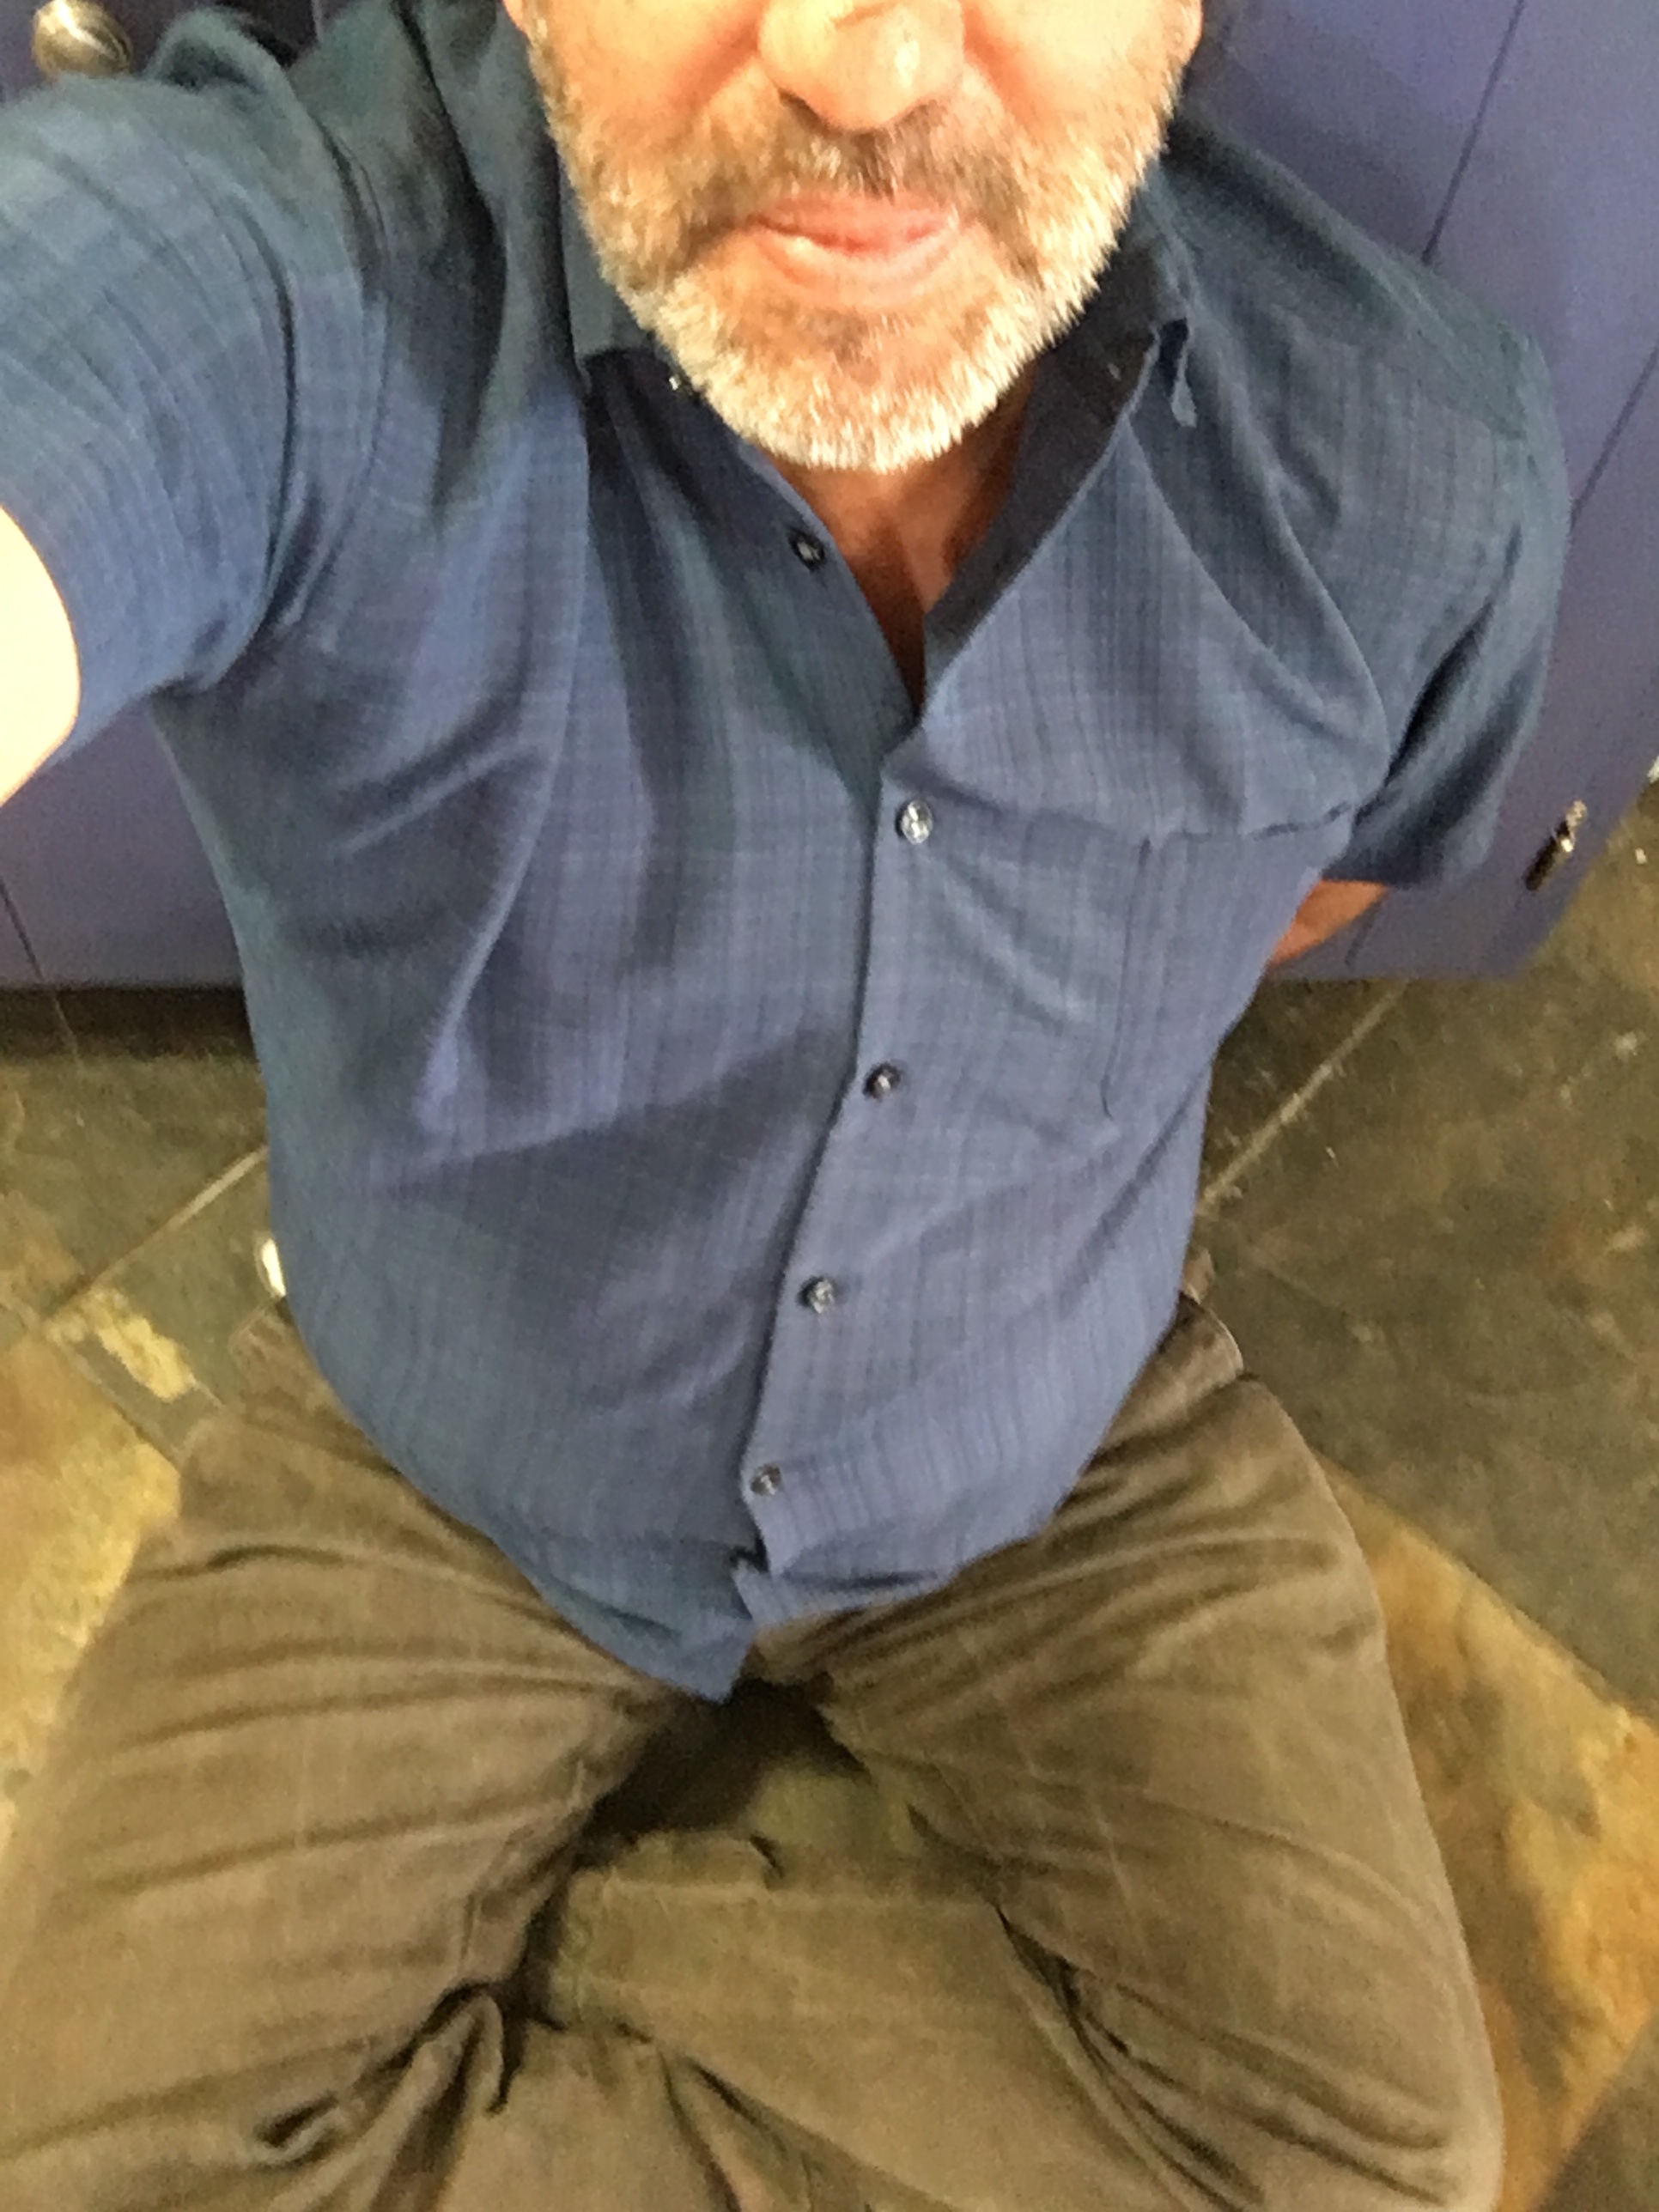
hand, leg, finger, clothing, arm, material, muscle, human body